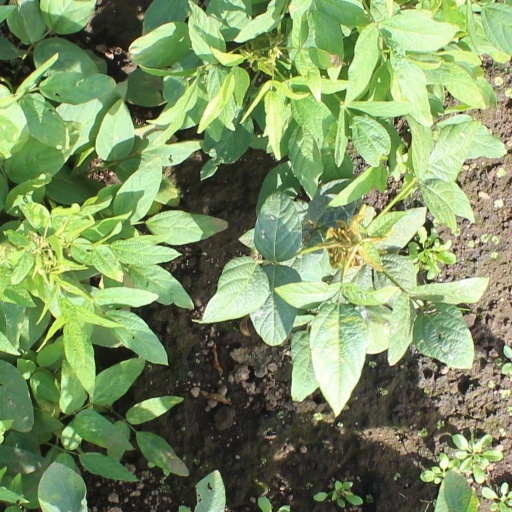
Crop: soybean